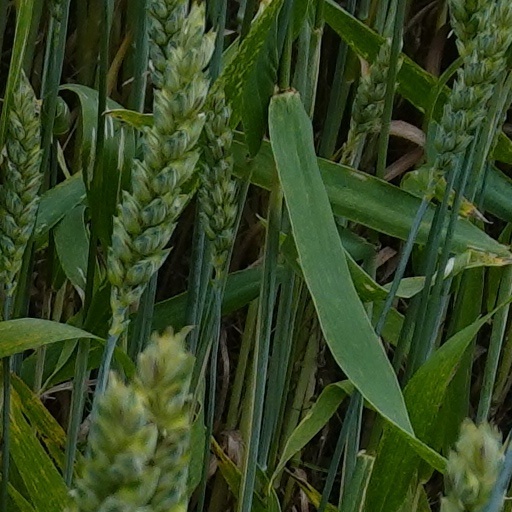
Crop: wheat